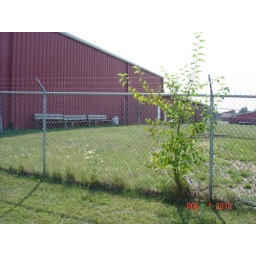
High School - tree growing in fence line near JROTC tower.